Cyberpunk 2077

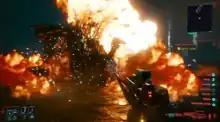
Gameplay screenshot of the player-character completing a mission

The open world metropolis of Night City consists of seven regions: the corporate City Centre, immigrant-inhabited Watson, luxurious Westbrook, inner-city Heywood, gang-infested Pacifica, the industrial suburbs of Santo Domingo, and the breakaway Dogtown in the "Phantom Liberty" expansion. Its surrounding area, the Badlands, can also be explored. "Cyberpunk 2077" enables players to control their character from a first-person perspective. By default, a third-person perspective is only available while driving or during specific, rare moments in the story. V owns an apartment and has access to a garage, and can purchase four additional apartments throughout the city. There is a full day-night cycle and dynamic weather, which affects the way non-player characters (NPCs) behave. Depending on the location, law enforcement may be alerted if V commits a crime. Pedestrians are vulnerable to vehicular collisions and gunfire. Radio stations are available to listen to. Night City features many non-English-speaking characters, whose languages can be translated with special implants. V also periodically uses a "Braindance"; a technology that allows one to undergo other people's experiences.